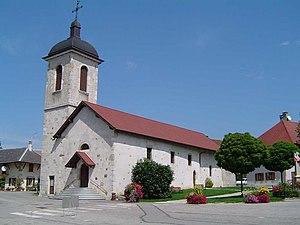
Chapeiry est une commune française située dans le département de la Haute-Savoie, en région Auvergne-Rhône-Alpes. Elle fait partie du pays de l'Albanais et du canton de Rumilly.